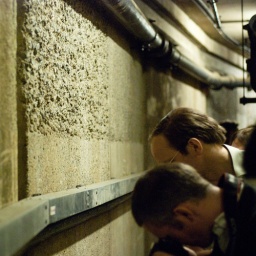
in this service corridor was a load of segments of wall exploring the different concrete finishes that were used.